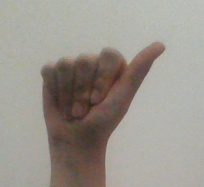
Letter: dhad